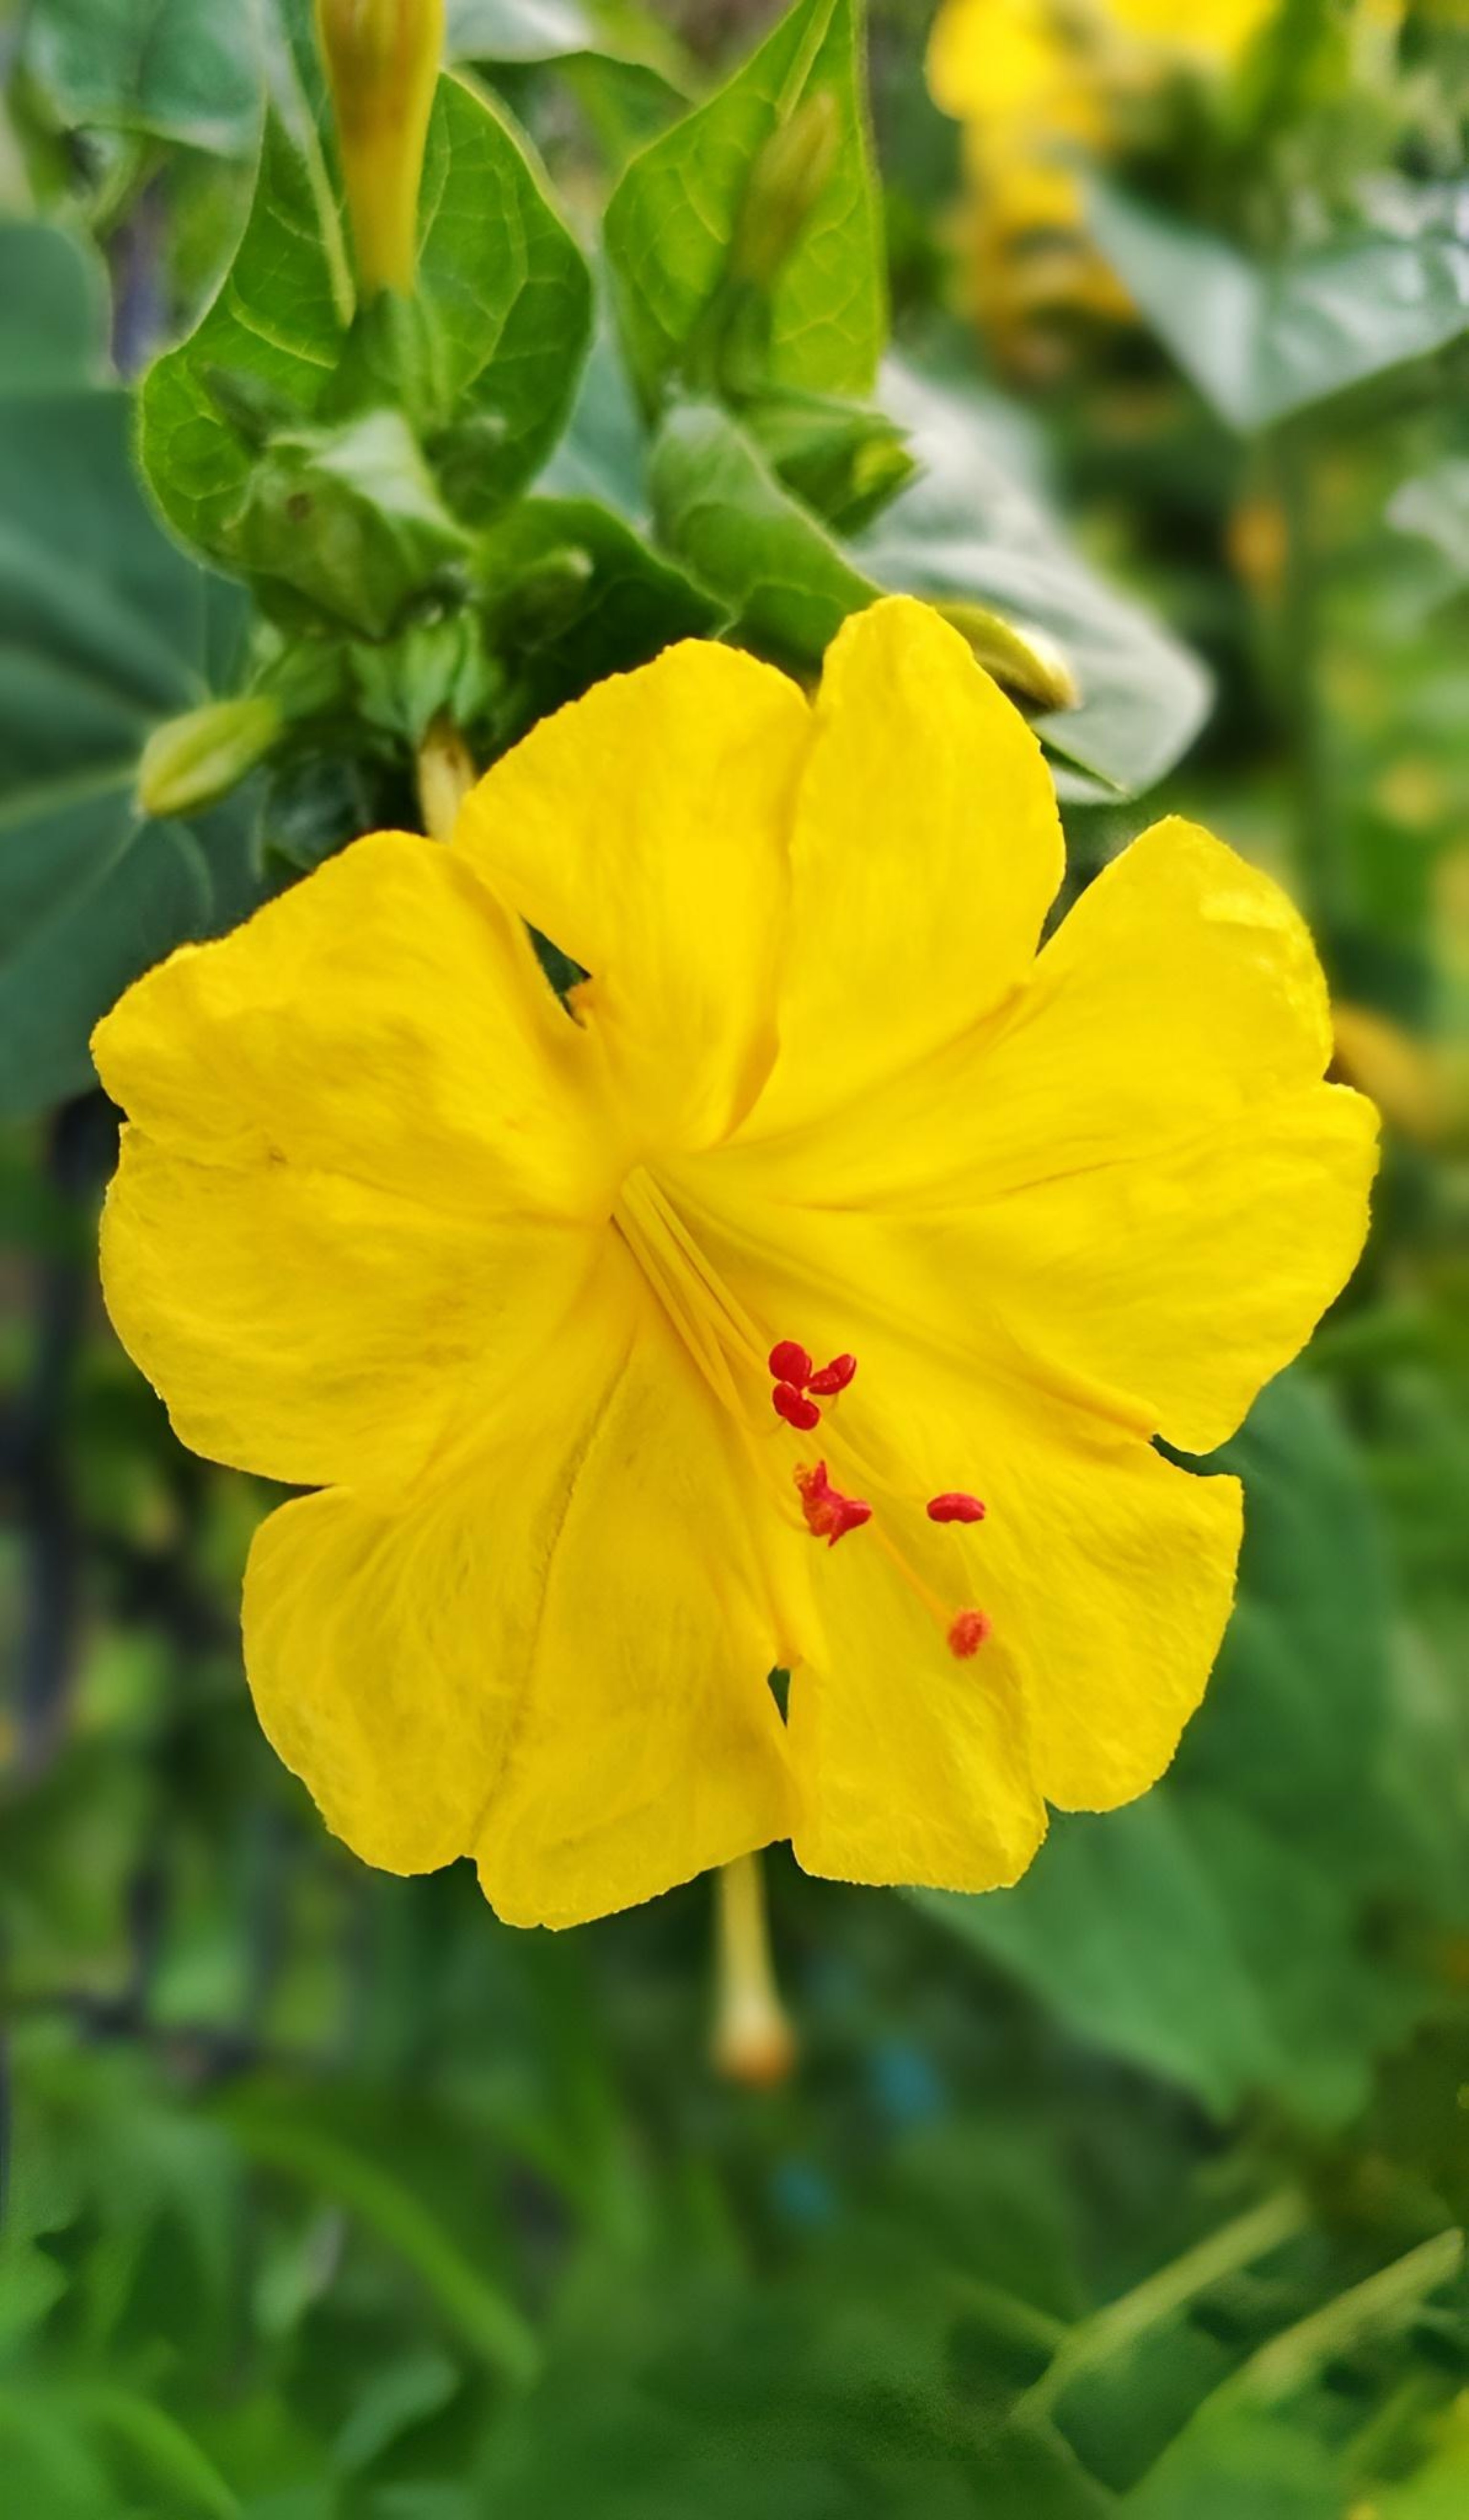
flower, yellow, green, petal, flowering plant, pollen, herbaceous plant, wildflower, four o clocks, perennial plant, Marvel of peru, malvales, Pedicel, sunrose